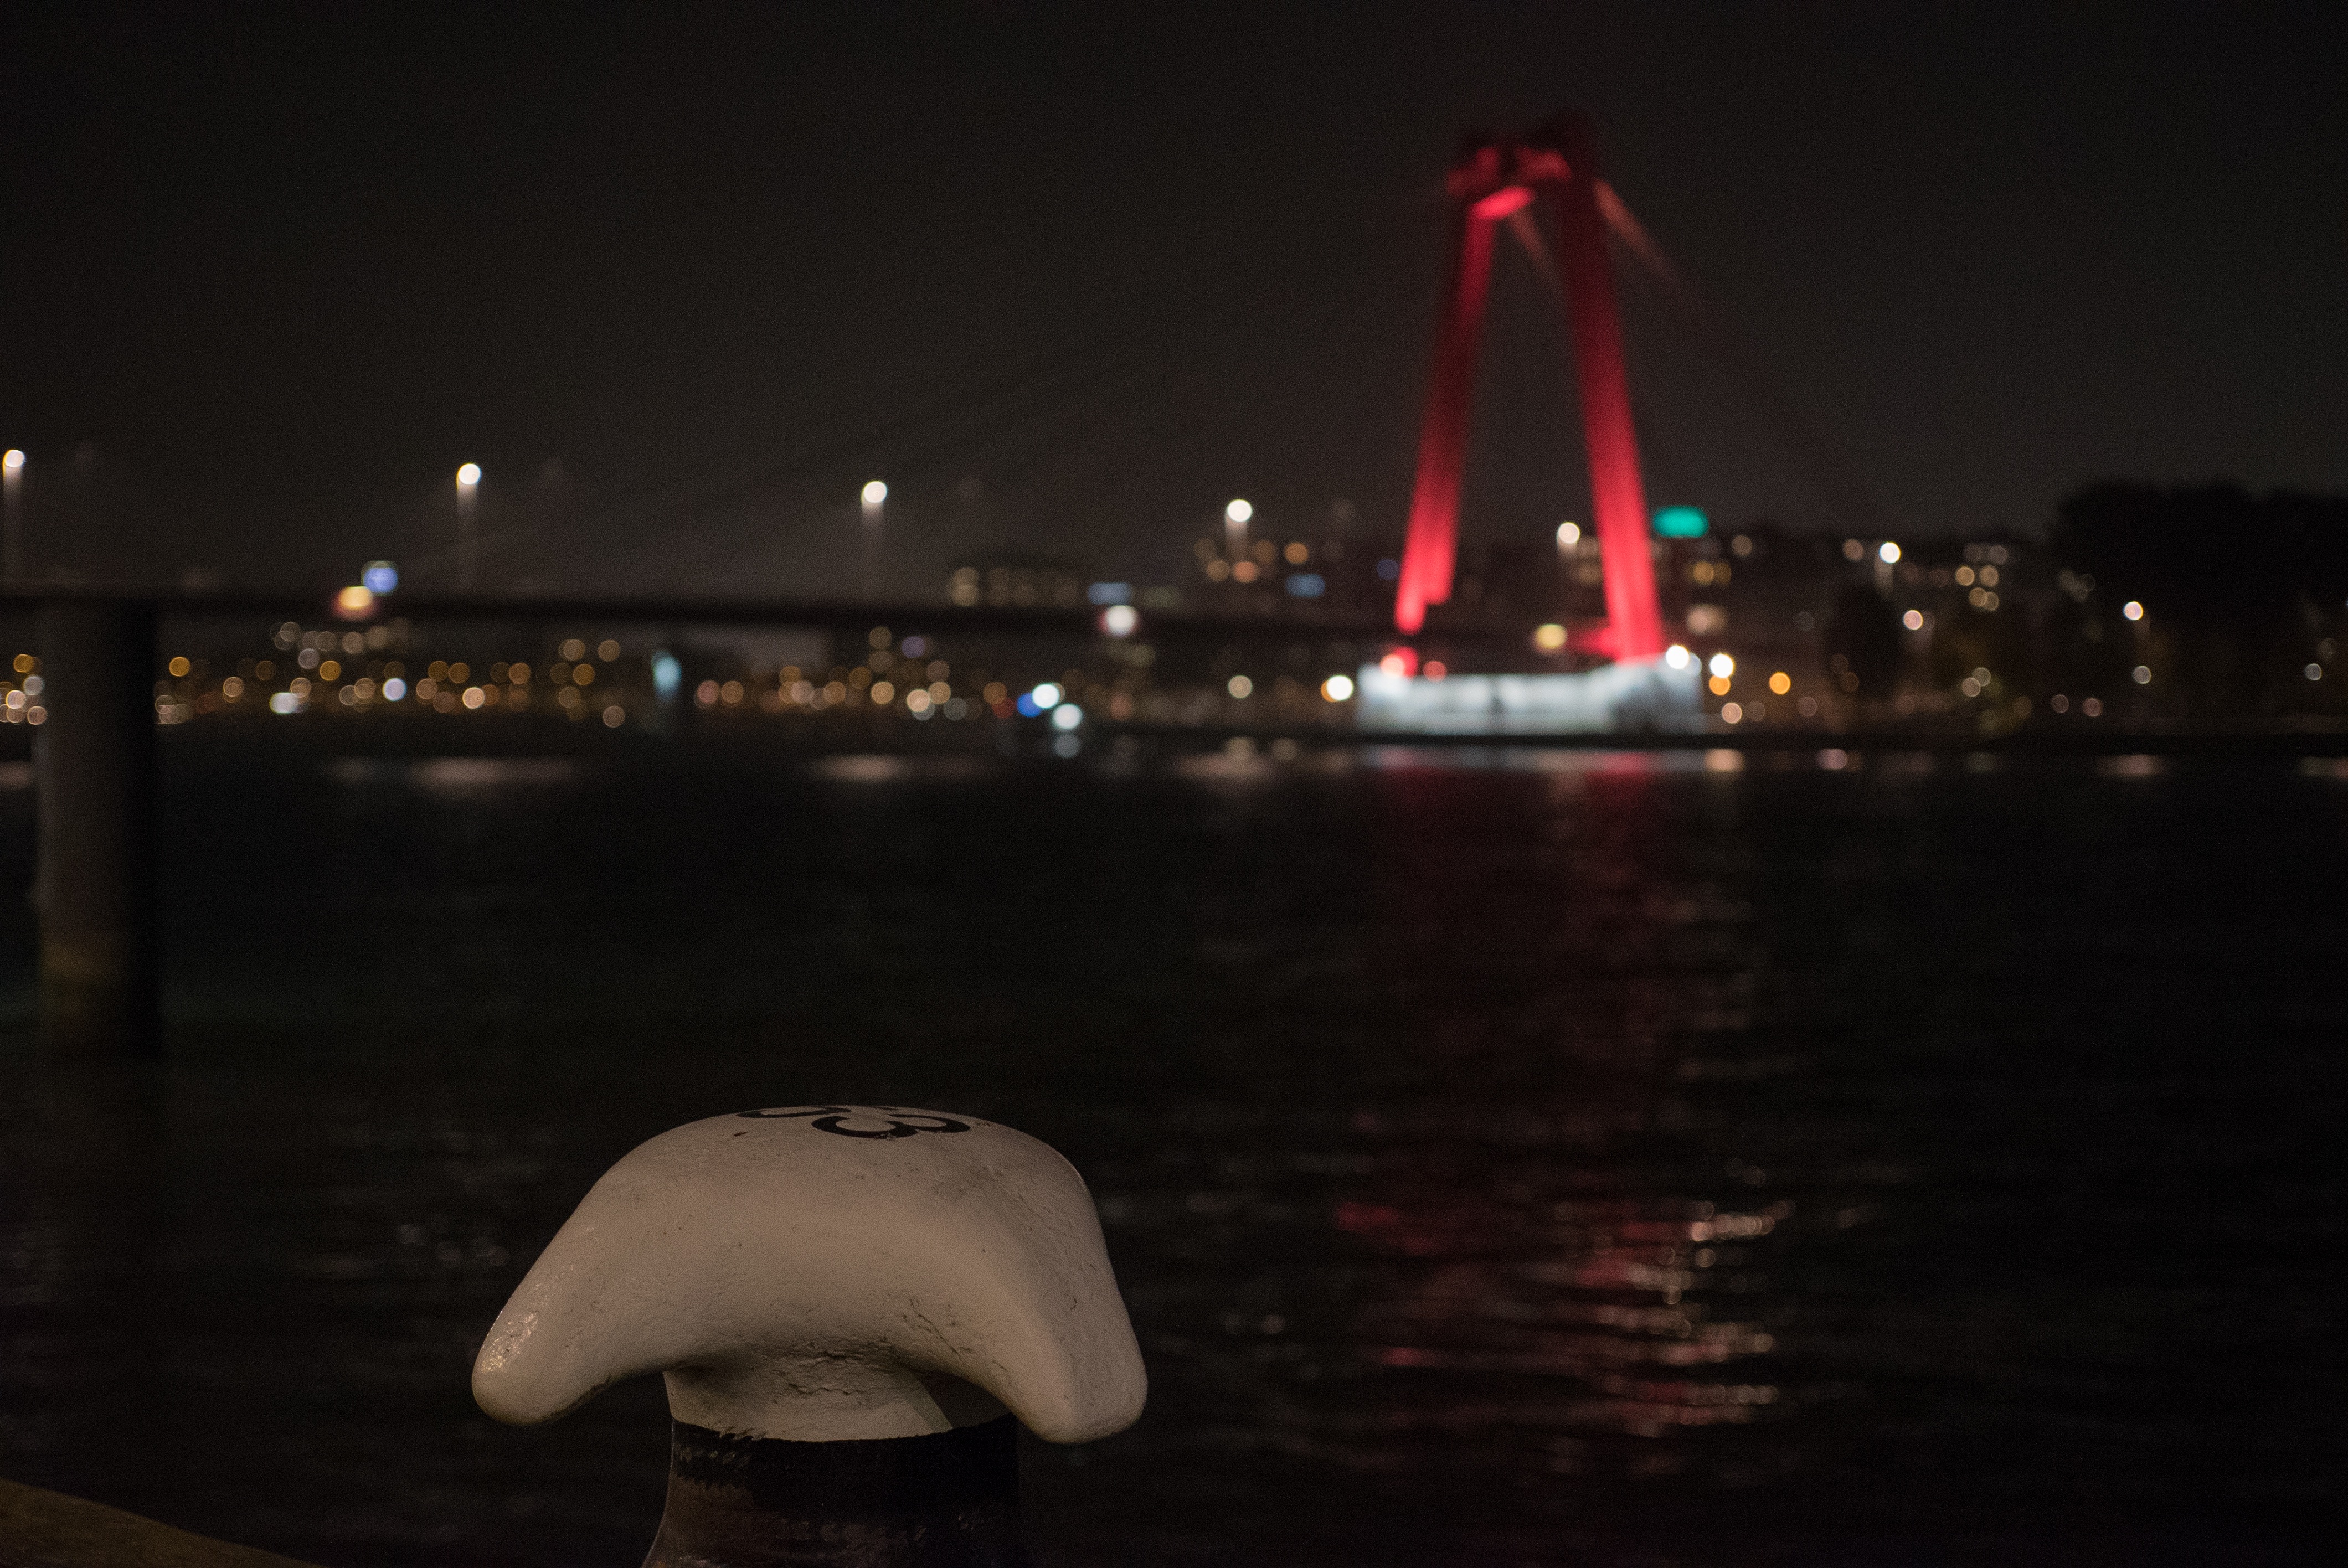
light, night, dusk, evening, reflection, tower, darkness, lighting